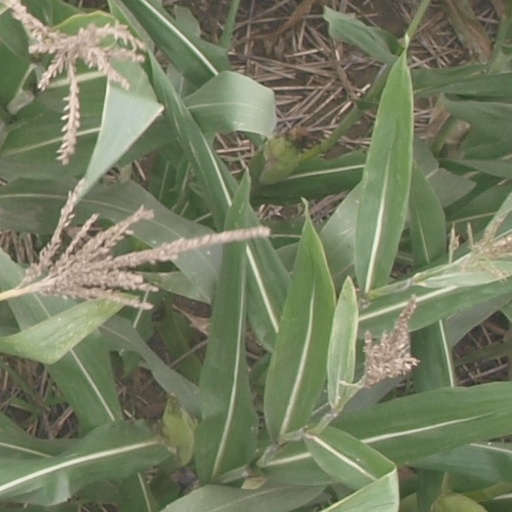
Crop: maize; corn